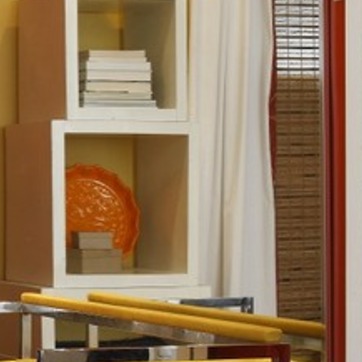
Material: mirror